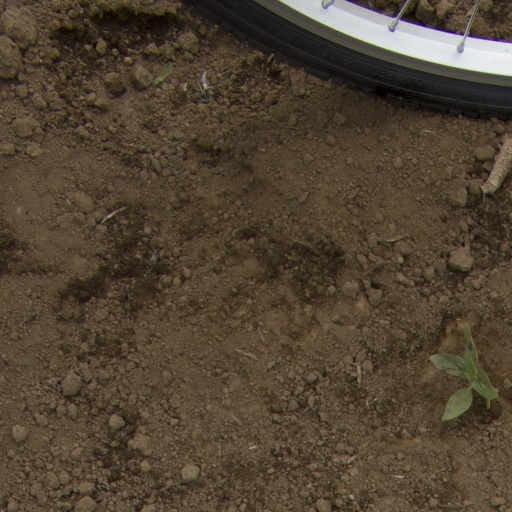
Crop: Jerusalem artichoke